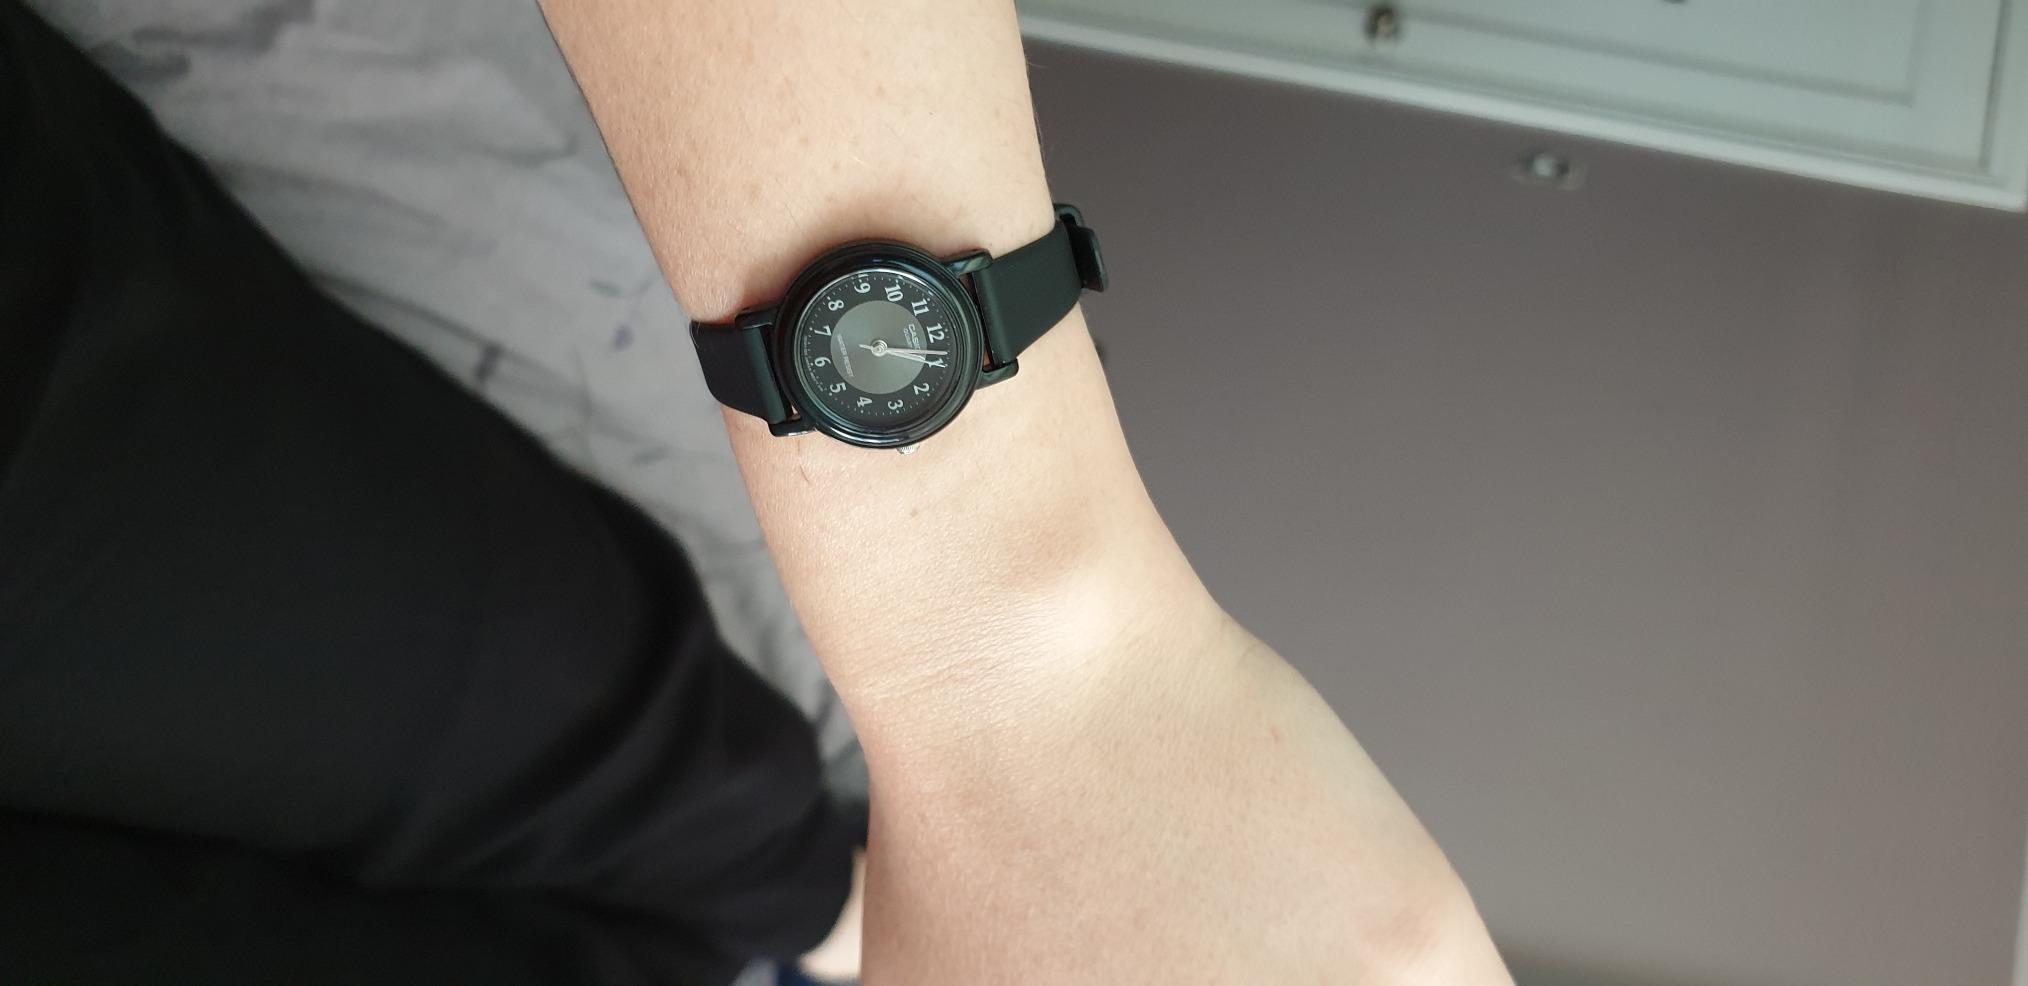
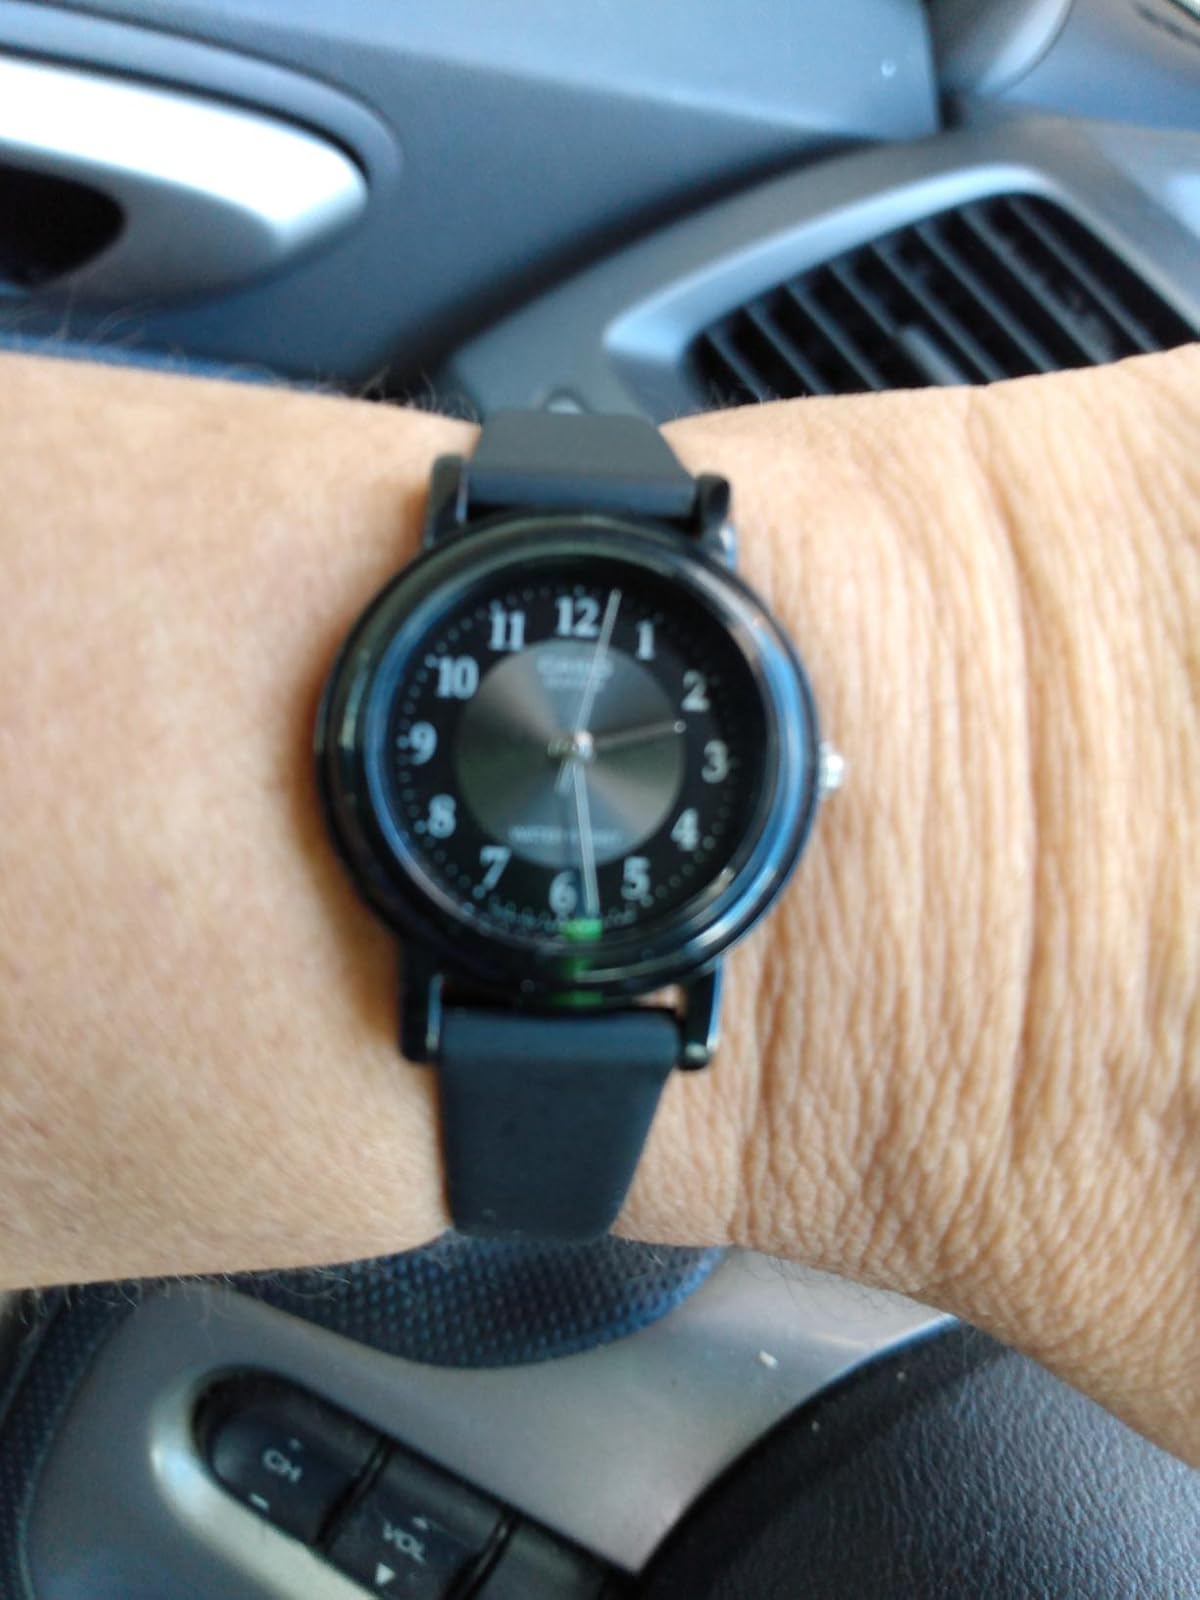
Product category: accessories_watch
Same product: yes